Wilderness Act

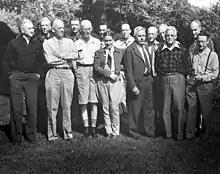
Founding Members, Wilderness Society at Old Rag Mountain, VA in 1946. From left to right: Harvey Broome, Benston MacKaye, Aldo Leopold, Olaus Murie, Irving Clark, George Marshall, Laurette Collier, Howard Zahniser, Ernest Oberholtzer, Harold Anderson, Charles Woodbury, Robert Griggs, Ernest Griffith, and Bernard Frank.

The Wilderness Act of 1964 is a federal land management statute meant to protect federal wilderness and to create a formal mechanism for designating wilderness. It was written by Howard Zahniser of The Wilderness Society. After over sixty drafts and eight years of work, President Lyndon B. Johnson signed the Wilderness Act into law on September 3, 1964, creating the legal definition of wilderness in the United States and protecting 9.1 million acres (37,000 km²) of federal land.